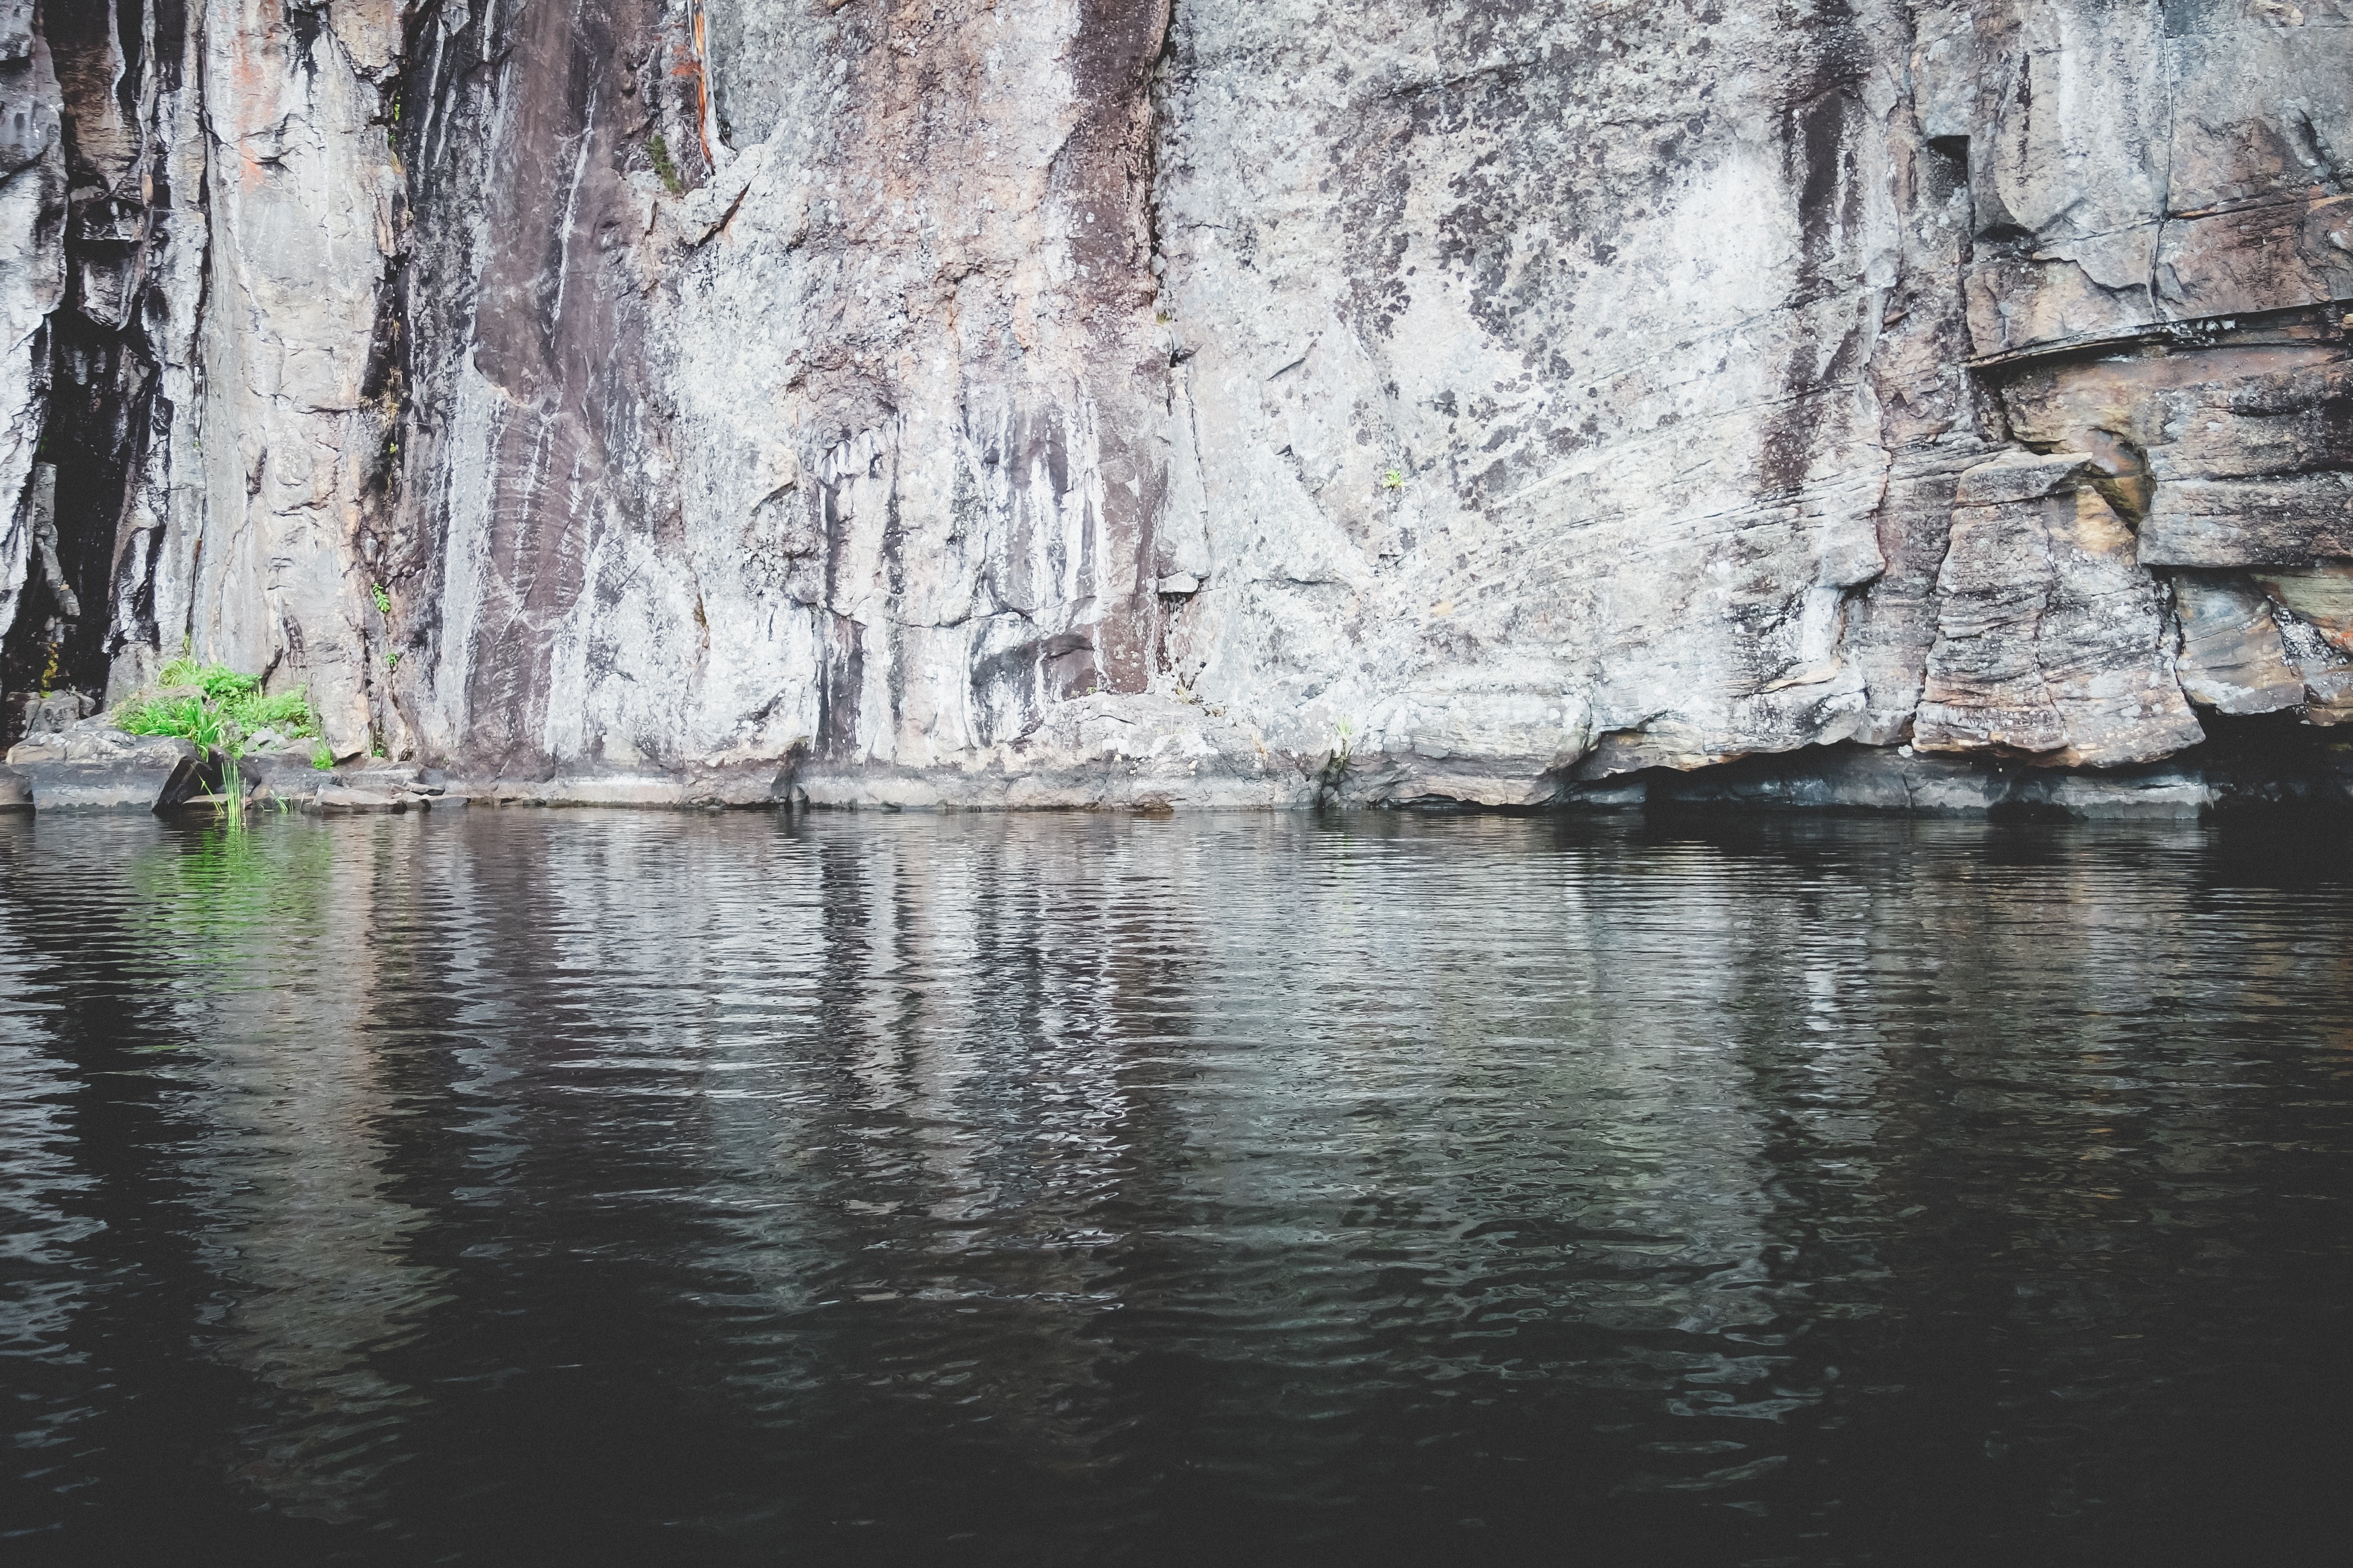
formation, cliff, cave, reflection, terrain, landform, sea cave, geographical feature